Henry Flagler

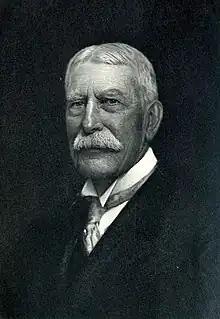
Portrait of Henry Flagler

Henry Morrison Flagler (January 2, 1830 – May 20, 1913) was an American industrialist and a founder of Standard Oil, which was first based in Ohio. He was also a key figure in the development of the Atlantic coast of Florida and founder of the Florida East Coast Railway. He is also known as a co-founder and major investor of the cities of Miami and Palm Beach, Florida.